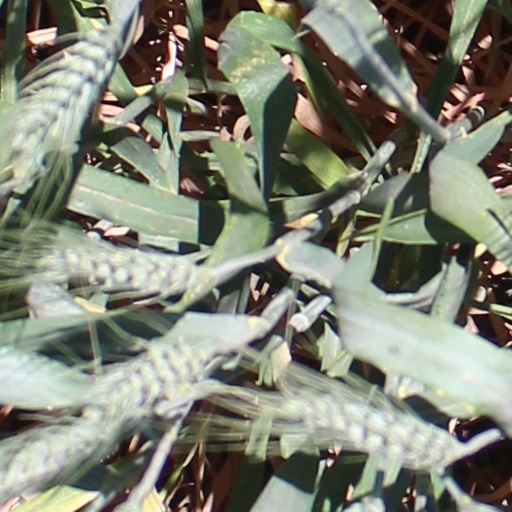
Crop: wheat